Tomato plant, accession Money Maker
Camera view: horizontal (90 deg, fisheye); turntable rotation: 270 degrees
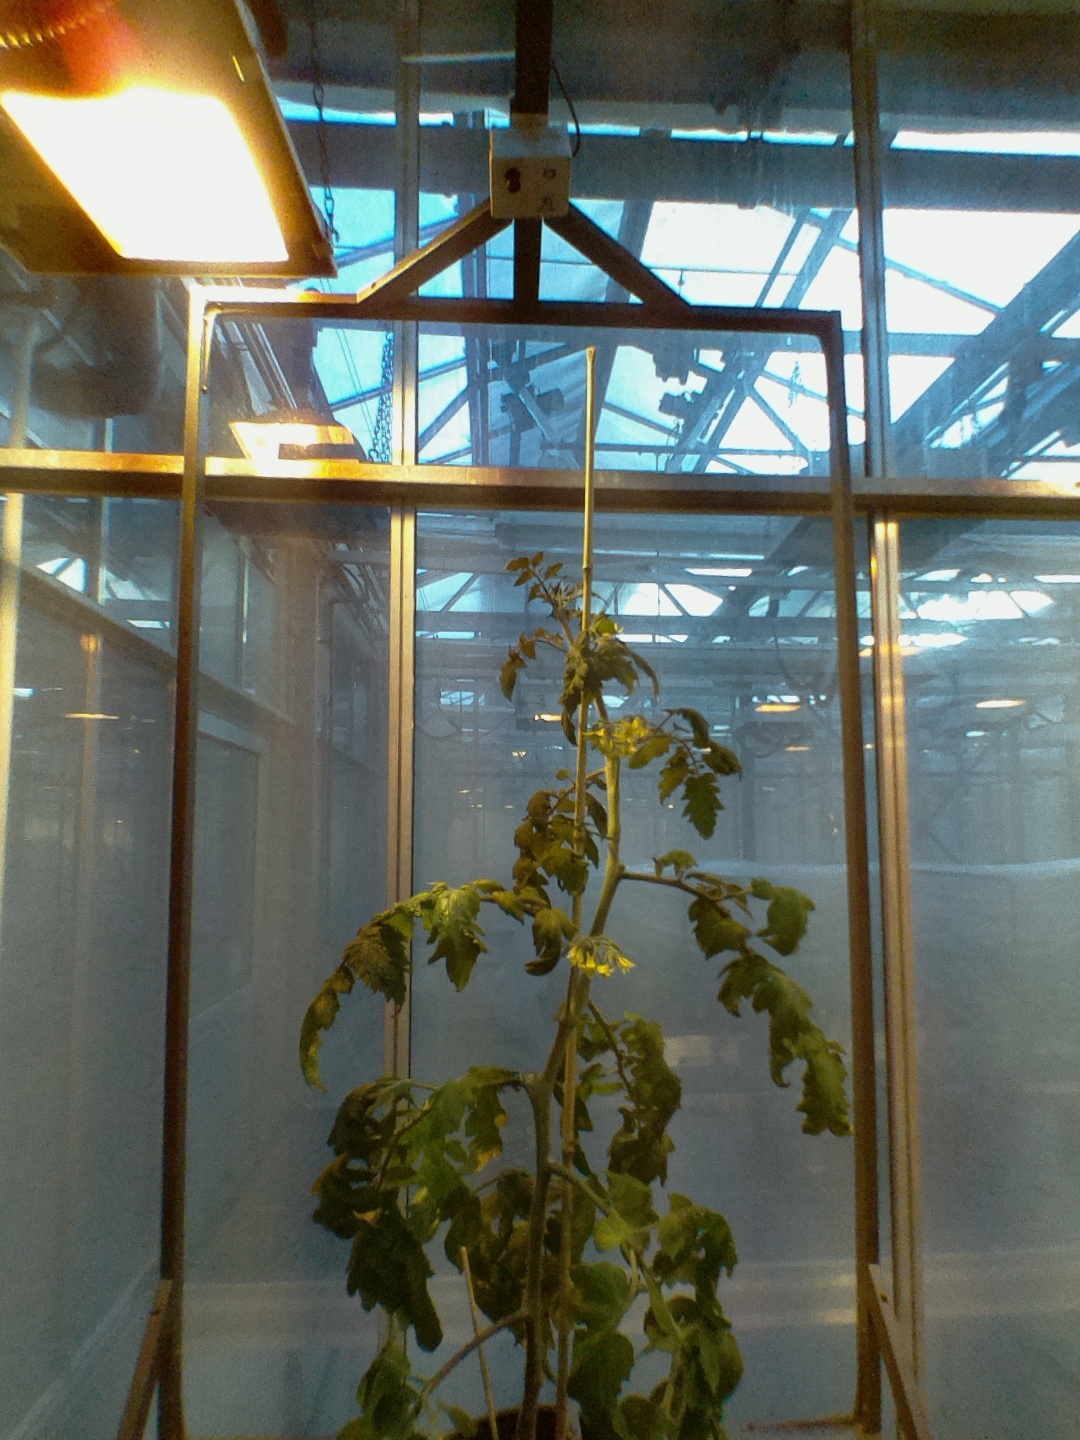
BBCH growth stage 69: End of flowering, 90%-100% of flowers open, more petals falling